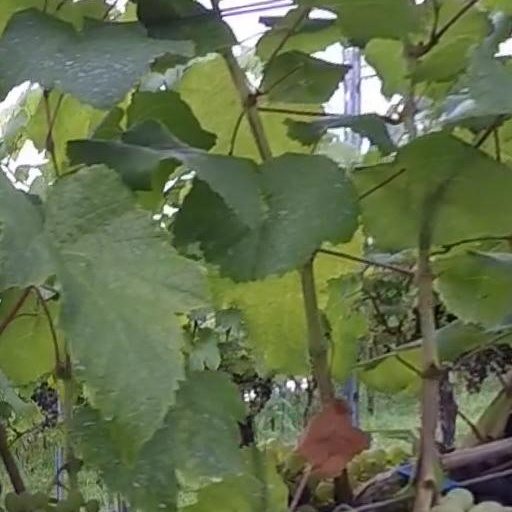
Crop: grape